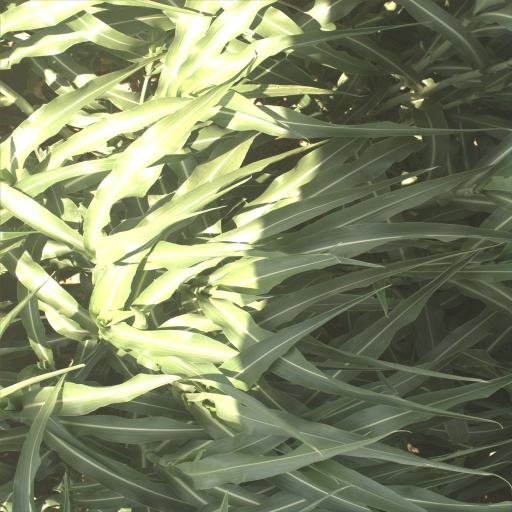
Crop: sorghum